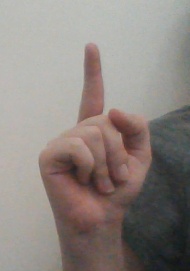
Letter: bb